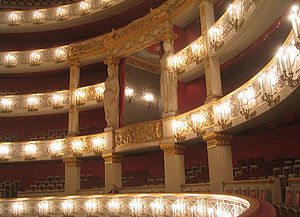
Bayerische Staatsoper
Statsoperaen set indefra
Bayerische Staatsoper er det største operahus i München og et af de mest prestigefyldte i verden. Sammen med Bayerisches Staatsballett og Bayerisches Staatsorchester opfører det næsten 350 forestillinger årligt.